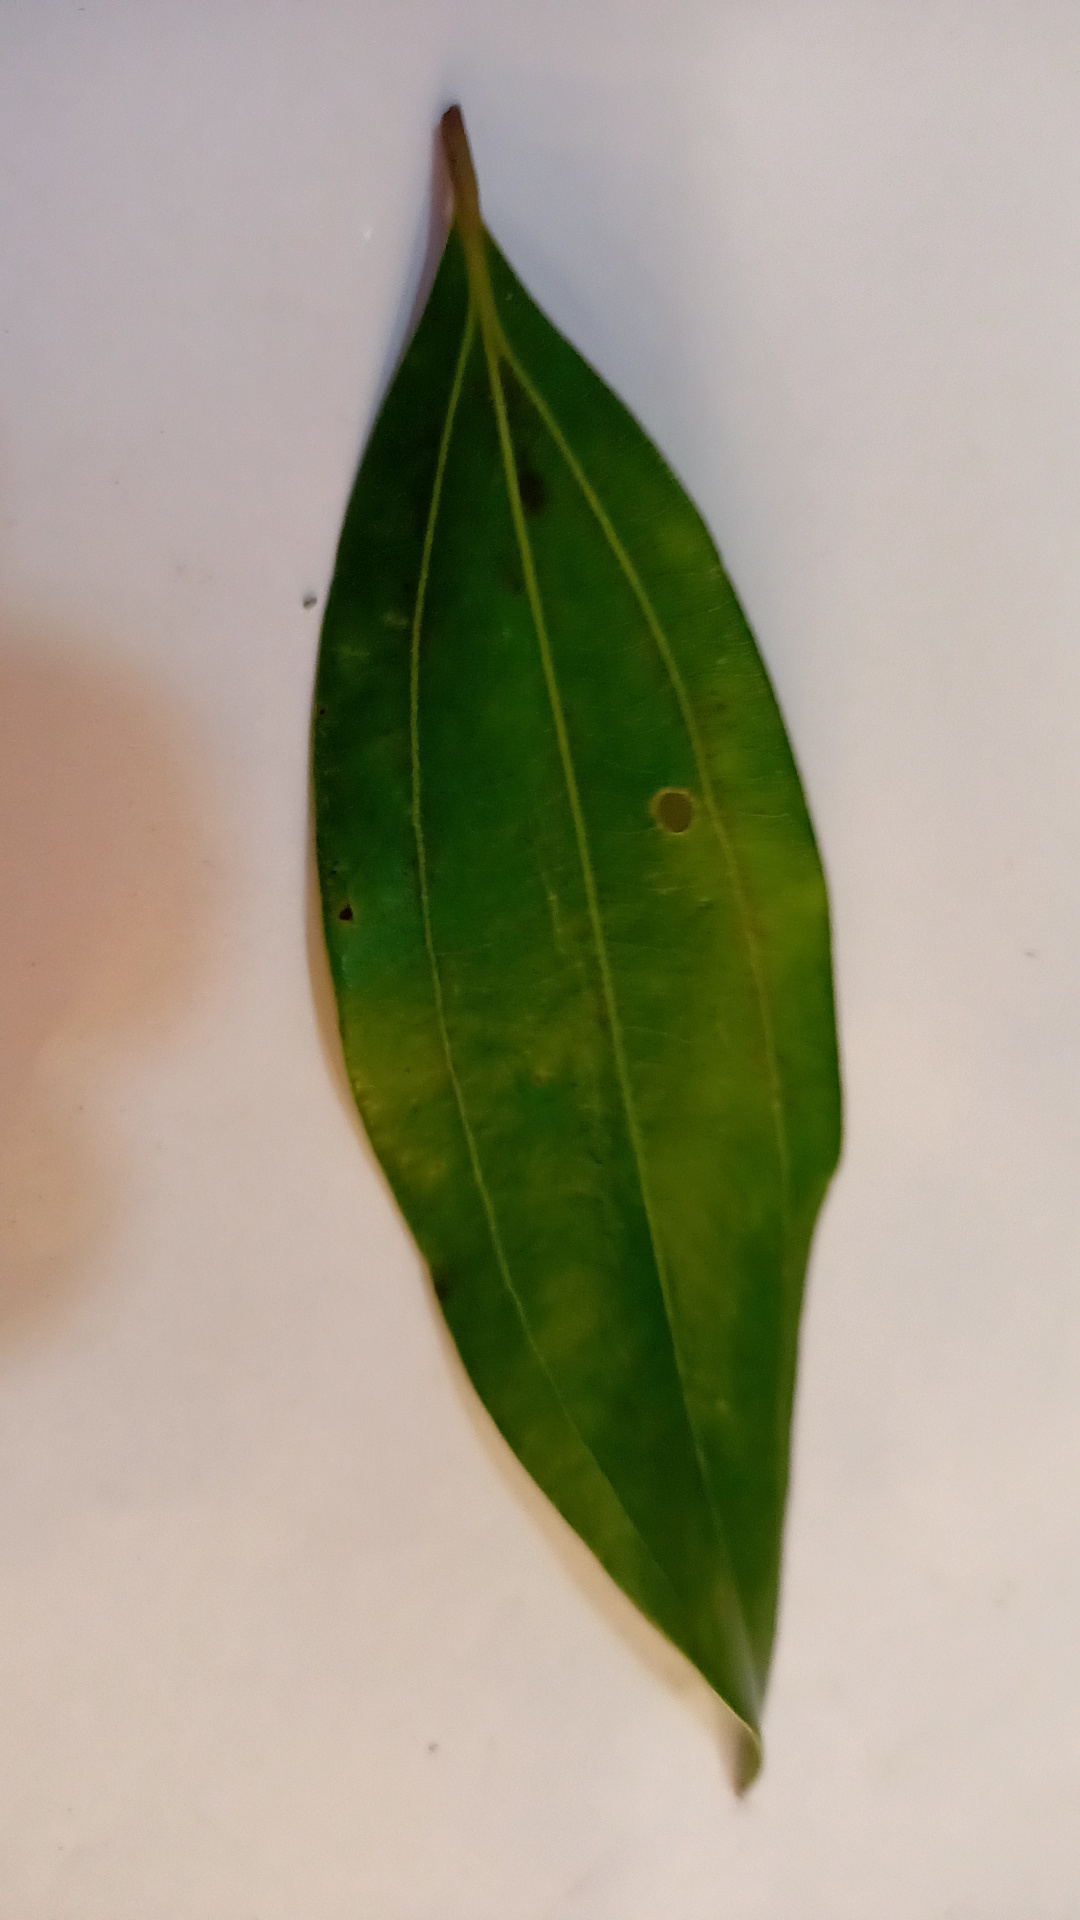
Label: Disease